Symbolics

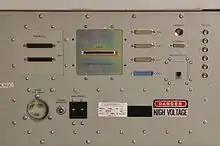
3600 ports, with Connection Machine interface

Symbolics' 3600-series computers were also used as the first front end "controller" computers for the Connection Machine massively parallel computers manufactured by Thinking Machines Corporation, another MIT spinoff based in Cambridge, Massachusetts. The Connection Machine ran a parallel variant of Lisp and, initially, was used primarily by the AI community, so the Symbolics Lisp machine was a particularly good fit as a front-end machine.